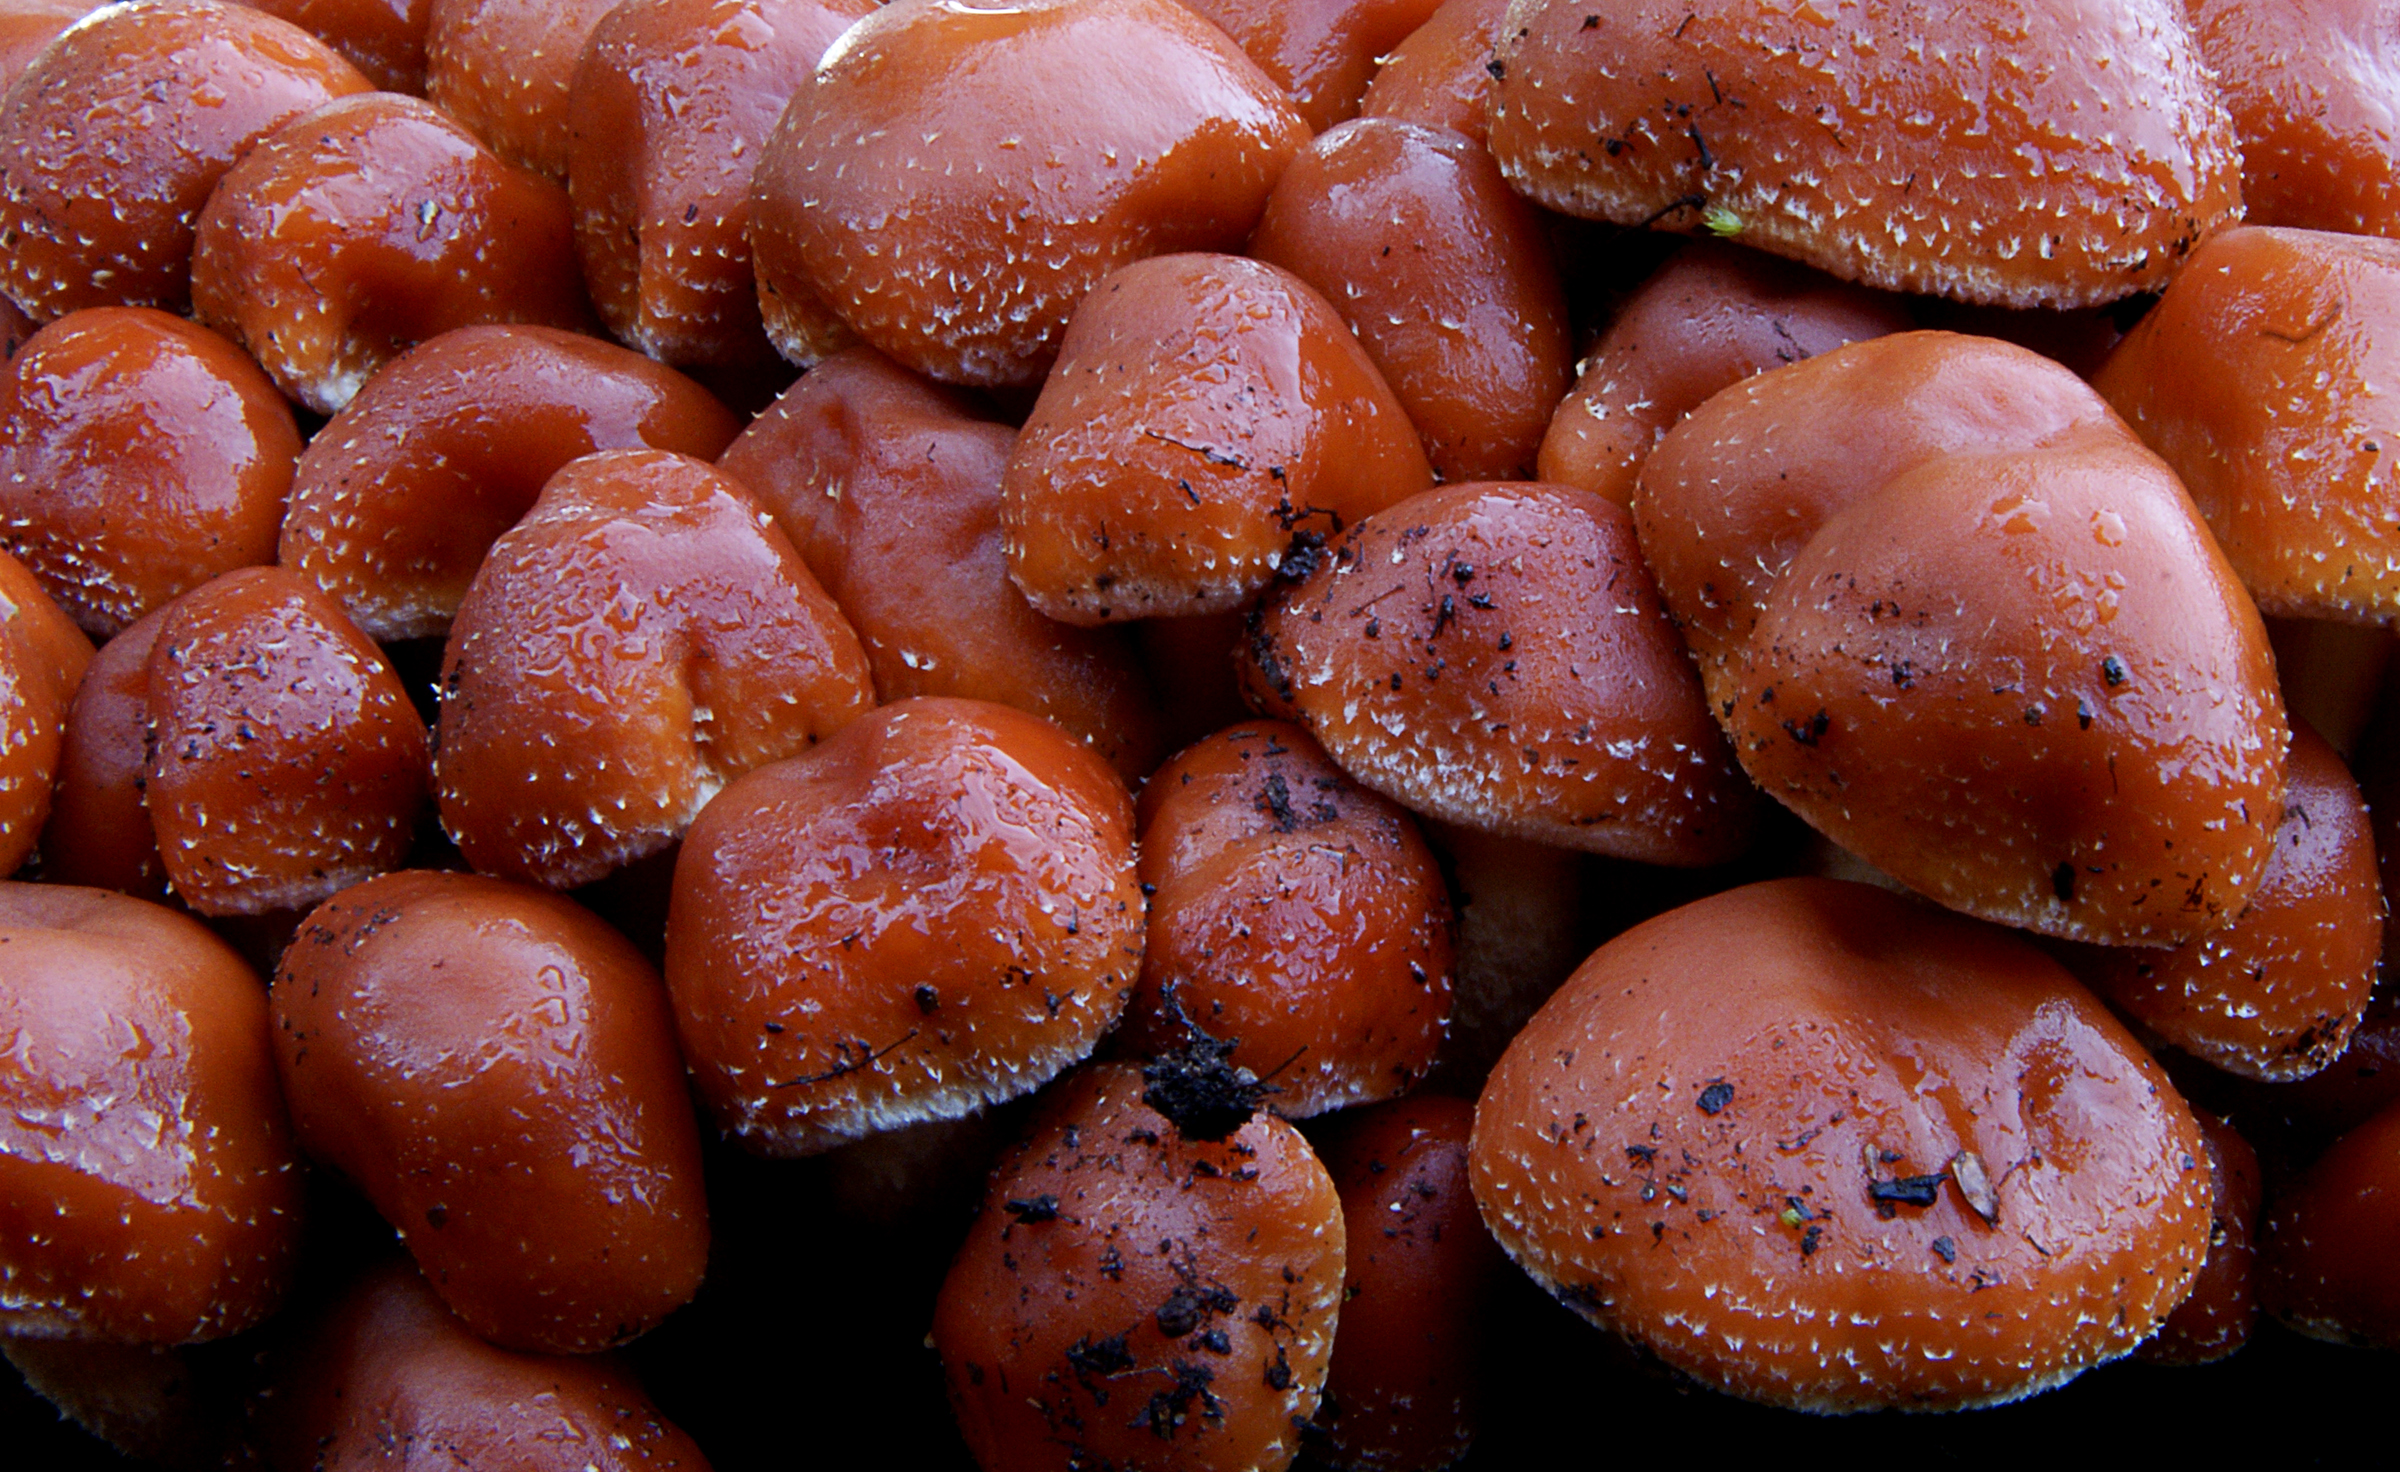
dish, food, produce, dessert, fungi, sonydslra300, hypholomasublateritium, brickwoodtuft